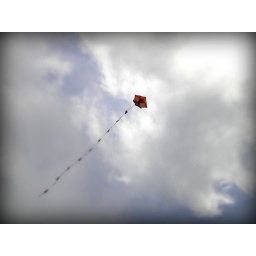
really cool spiderman kite at the beach flying above me :)